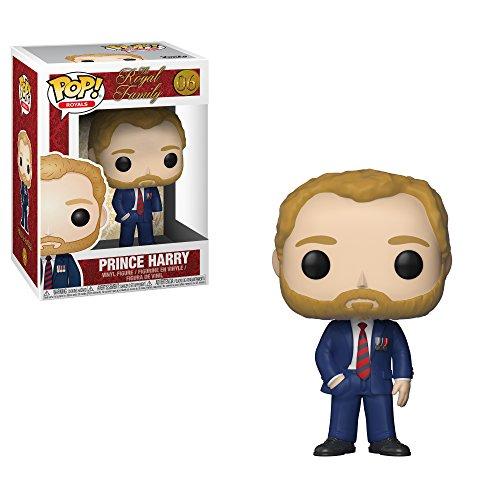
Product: Funko Royal Family Series Collectors Set
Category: Toys & Games | Toy Figures & Playsets | Action Figures
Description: Pop vinyl figures are ideal for all royal family enthusiast.
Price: $18.46
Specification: ProductDimensions:9.6x7.6x7inches|ItemWeight:1.15pounds|ShippingWeight:1.15pounds(Viewshippingratesandpolicies)|ASIN:B07DRVRVSL|Itemmodelnumber:248F|Manufacturerrecommendedage:6yearsandup